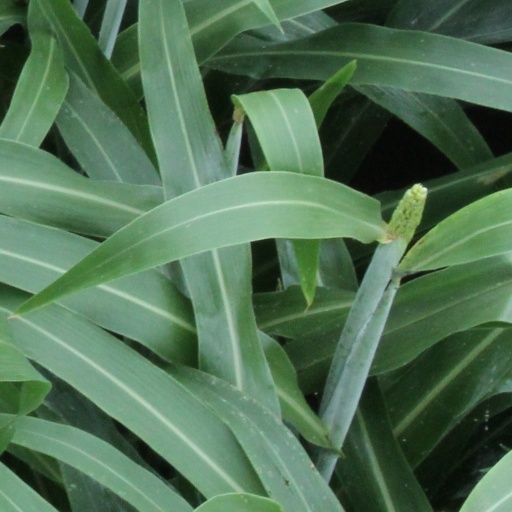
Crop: sorghum